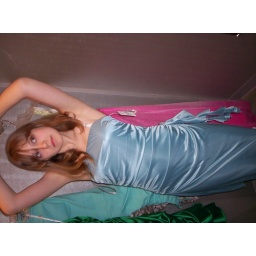
This lovely blue strapless dress is also sported by the lovely Sagenator.